Harpullia frutescens

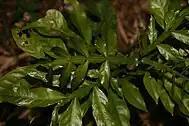
Foliage, showing winged petiole

Harpullia frutescens, commonly known as dwarf harpullia, is a species of flowering plant in the family Sapindaceae, and is endemic to North Queensland. It is a shrub with paripinnate leaves with 6 to 8 leaflets, white flowers with a pink tinge, and crimson capsules containing 2 seeds with a yellow aril.